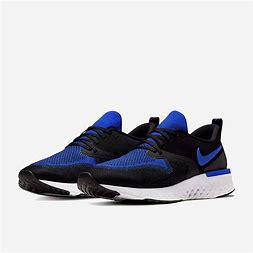
Brand: Nike
Model: Odyssey React